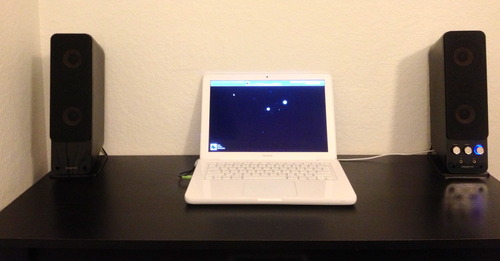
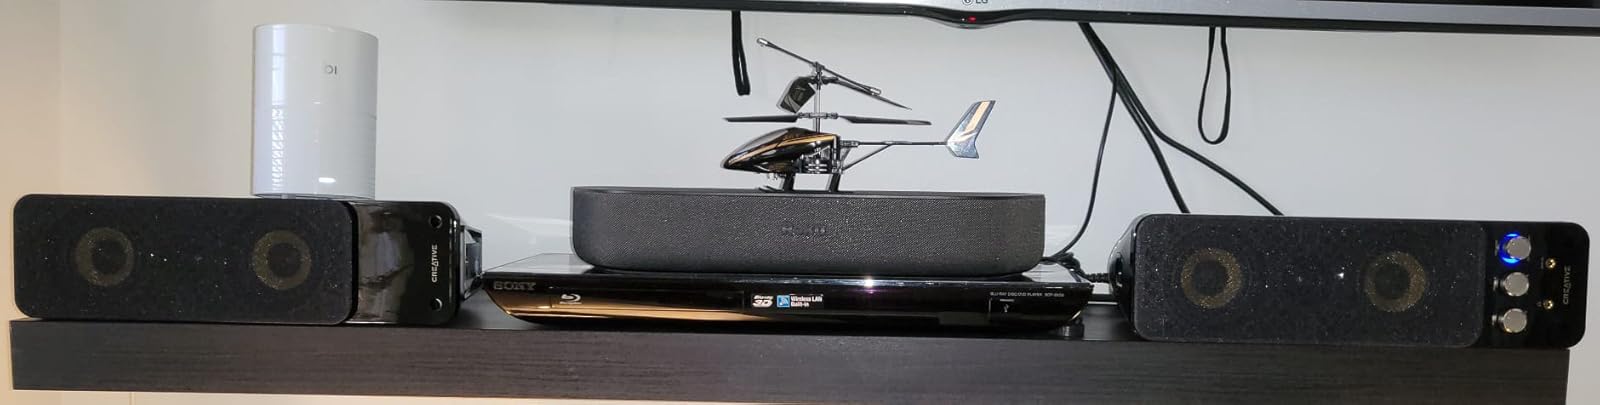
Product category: speaker
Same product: yes